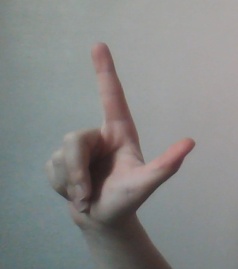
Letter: laam